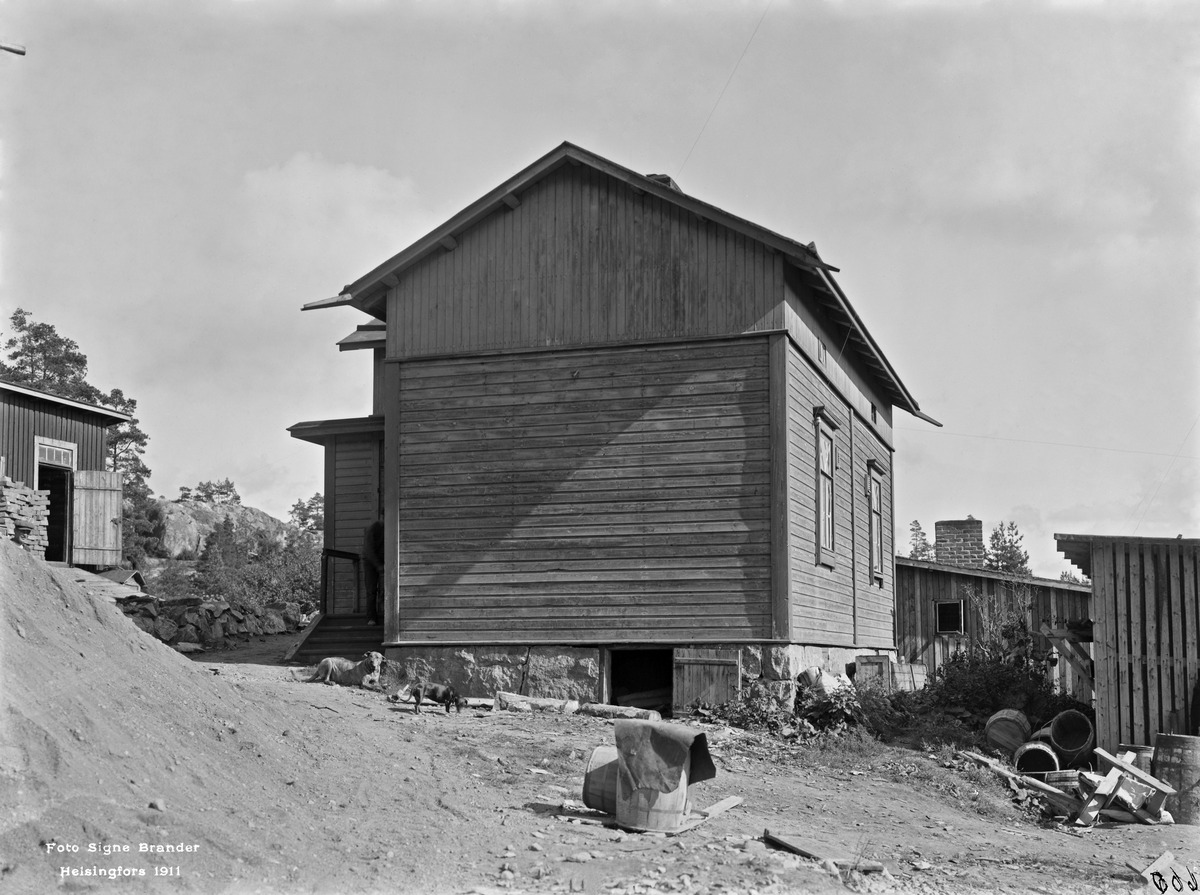
Nordenskiöldinkatu 20
sisällön kuvaus: Nordenskiöldinkatu 20.  Nykyisen Auroran sairaalan alueella. mustavalkoinen
Kuvaaja: Brander, Signe, valokuvaaja
Ajankohta: kuvausaika 1911
Paikka: Suomi, Uusimaa, Helsinki, Länsi-Pasila Helsinki, Nordenskiöldinkatu 20
Aiheet: puurakennukset, koirat